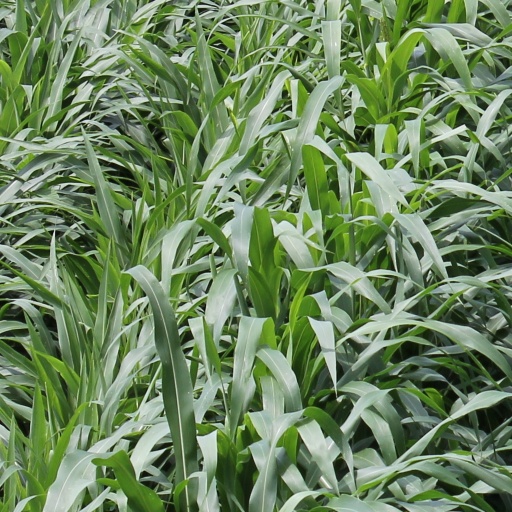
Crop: sorghum